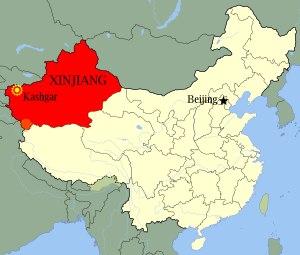
En 1759, la dynastie chinoise Qing vainc les mongols Dzoungars et achève la conquête de la Dzoungarie. Parallèlement à cette conquête, les Qing occupent la région de l'Altishahr, dans le Turkestan oriental, qui a été colonisée par les partisans du leader politique et religieux musulman Afaq Khoja.